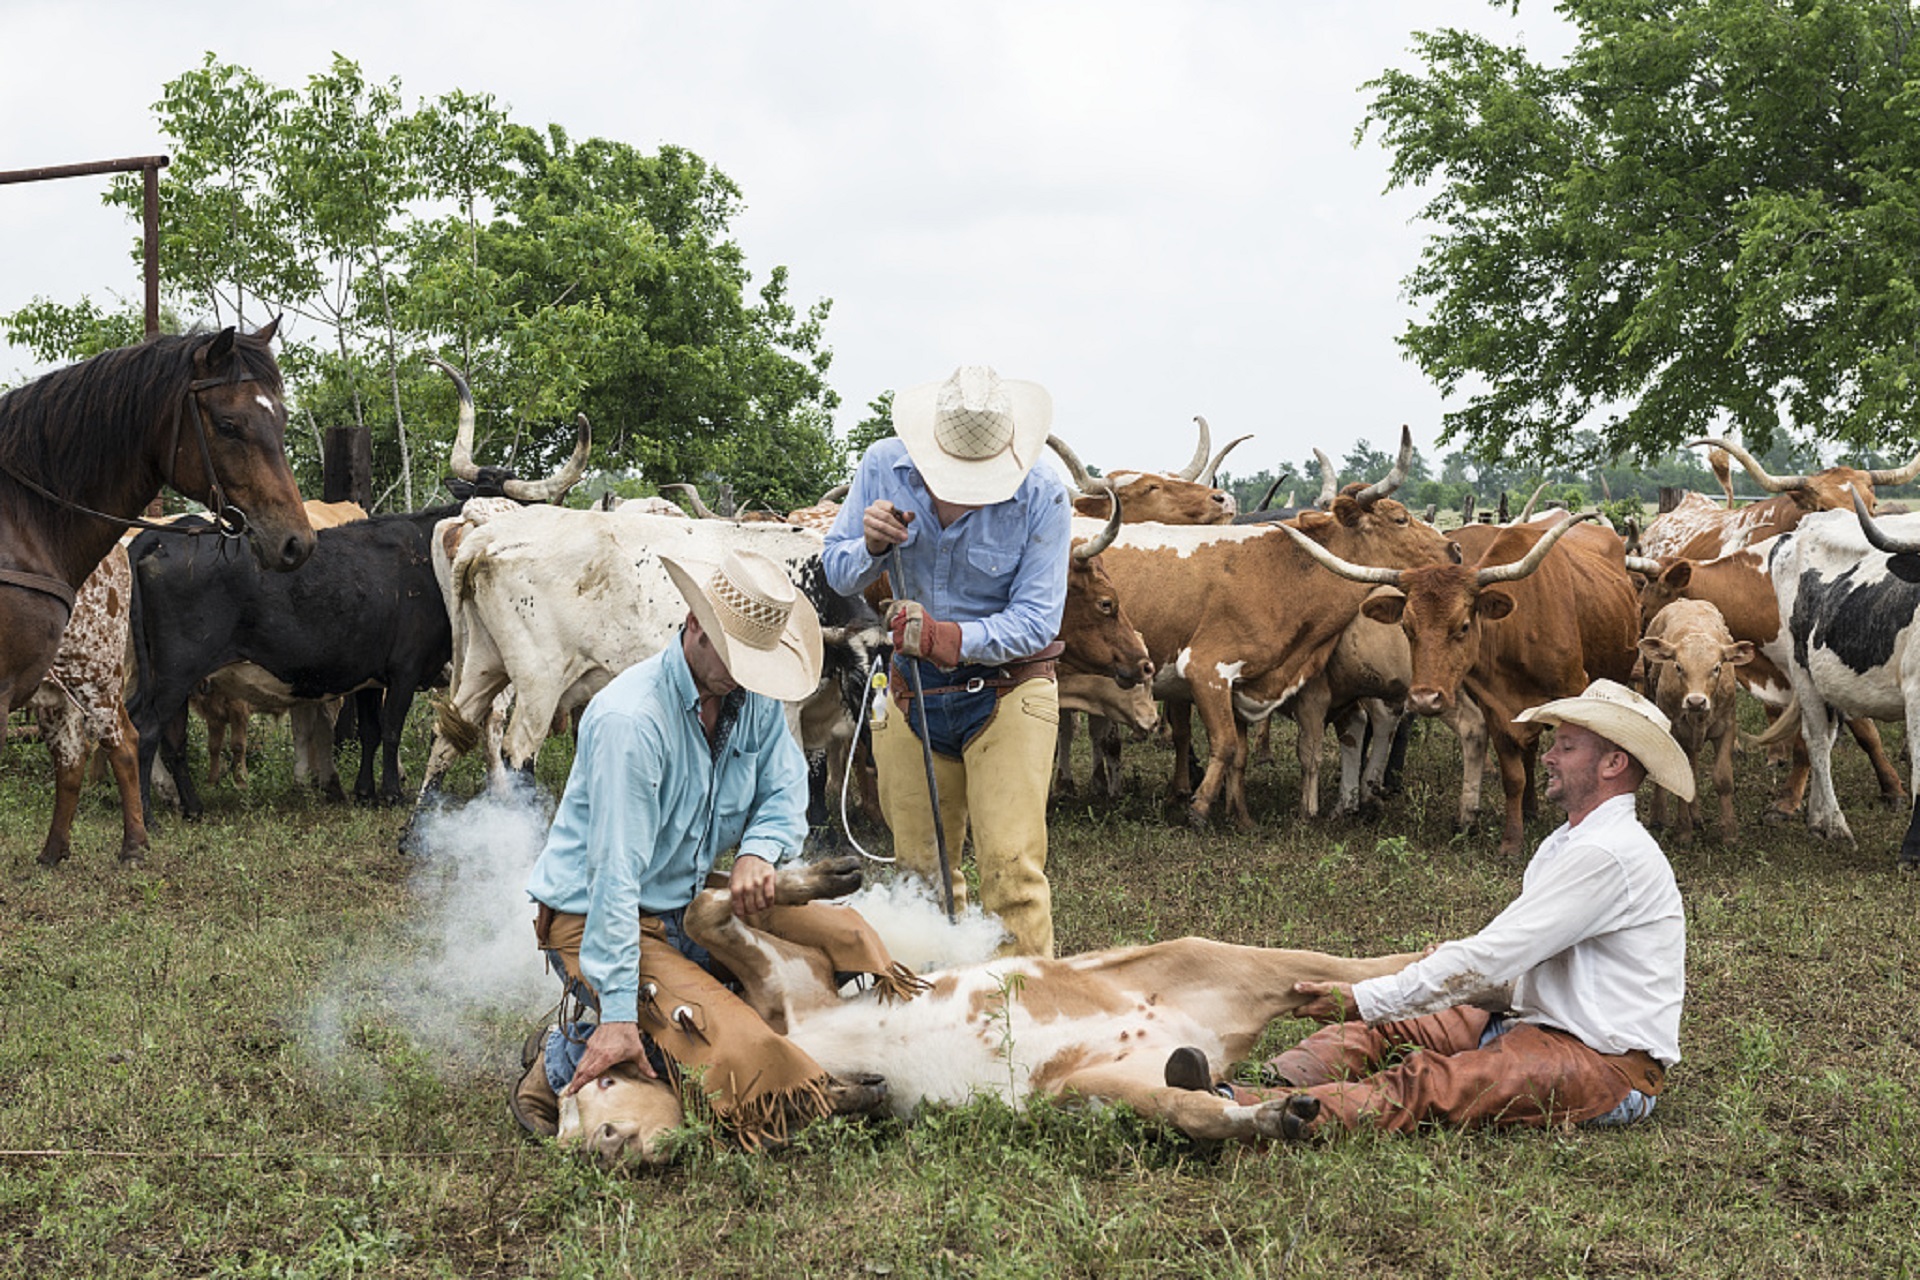
farm, cattle, herd, pasture, grazing, ranch, horse, fire, agriculture, heat, brand, west, cowboys, mark, iron, icon, branding, ox, heifer, rural area, pack animal, cattle like mammal